Rail transport in Jordan

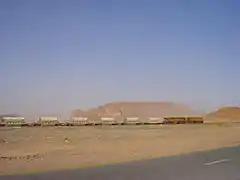
A phosphate train near Ma'an.

The Aqaba Railway was a freight railway that was managed by the Aqaba Railway Corporation (ARC) and operated in southern Jordan. The railway was formed in 1979 to transport phosphate to the port in Aqaba. It partly used the tracks of the 1908 Ottoman Hejaz Railway. Operations of the railway were suspended in 2018 when phosphate transport was transferred to a new terminal which is not rail connected. A successor line to transport phosphate from Al Shidiya and Ghor es-Safi to the new terminal in Port of Aqaba is planned through an agreement between Jordan's Ministry for Transport and Etihad Rail.